Austin Bradford Hill

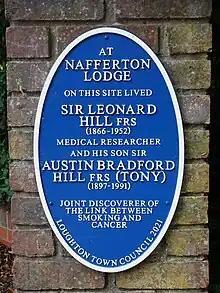
Blue plaque commemorating the family home in Loughton

Hill was born in London on 8 July 1897. He was one of the sons of Sir Leonard Erskine Hill FRS, a distinguished physiologist, and Janet Alexander. He was the grandson of noted scholar George Birkbeck Hill. As a child he lived at the family home, Osborne House, Loughton, Essex; he was educated at Chigwell School, Essex. He served as a pilot in the First World War but was invalided out when he contracted tuberculosis. Two years in hospital and two years of convalescence put a medical qualification out of the question and he took a degree in economics by correspondence at London University.